Doriprismatica sedna

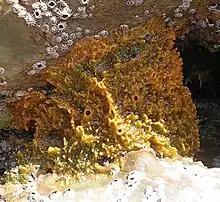
Prey of "Doriprismatica sedna" include demosponge "Myxilla incrustans".

The diet of "Doriprismatica sedna" was studied by Verdín Padilla et al. (2010) on the Pacific coast of Mexico. By examining the stomach content and feces, they found that this species feeds exclusively on spiculated demosponges and exhibits a variable diet, which includes 17 different species: "Mycale psila", "Microciona" sp., "Myxilla incrustans", "Lissodendoryx isodictialis", "Haliclona caerulea", "Haliclona turquoisia", "Callyspongia californica", "Cliona californiana", "Cliona amplicavata", "Cliona flavifodina", "Cliona papillae", "Pione mazatlanensis", "Pione carpenteri", "Tethya taboga", "Aaptos niger", "Geodia media" and "Dysidea uriae".